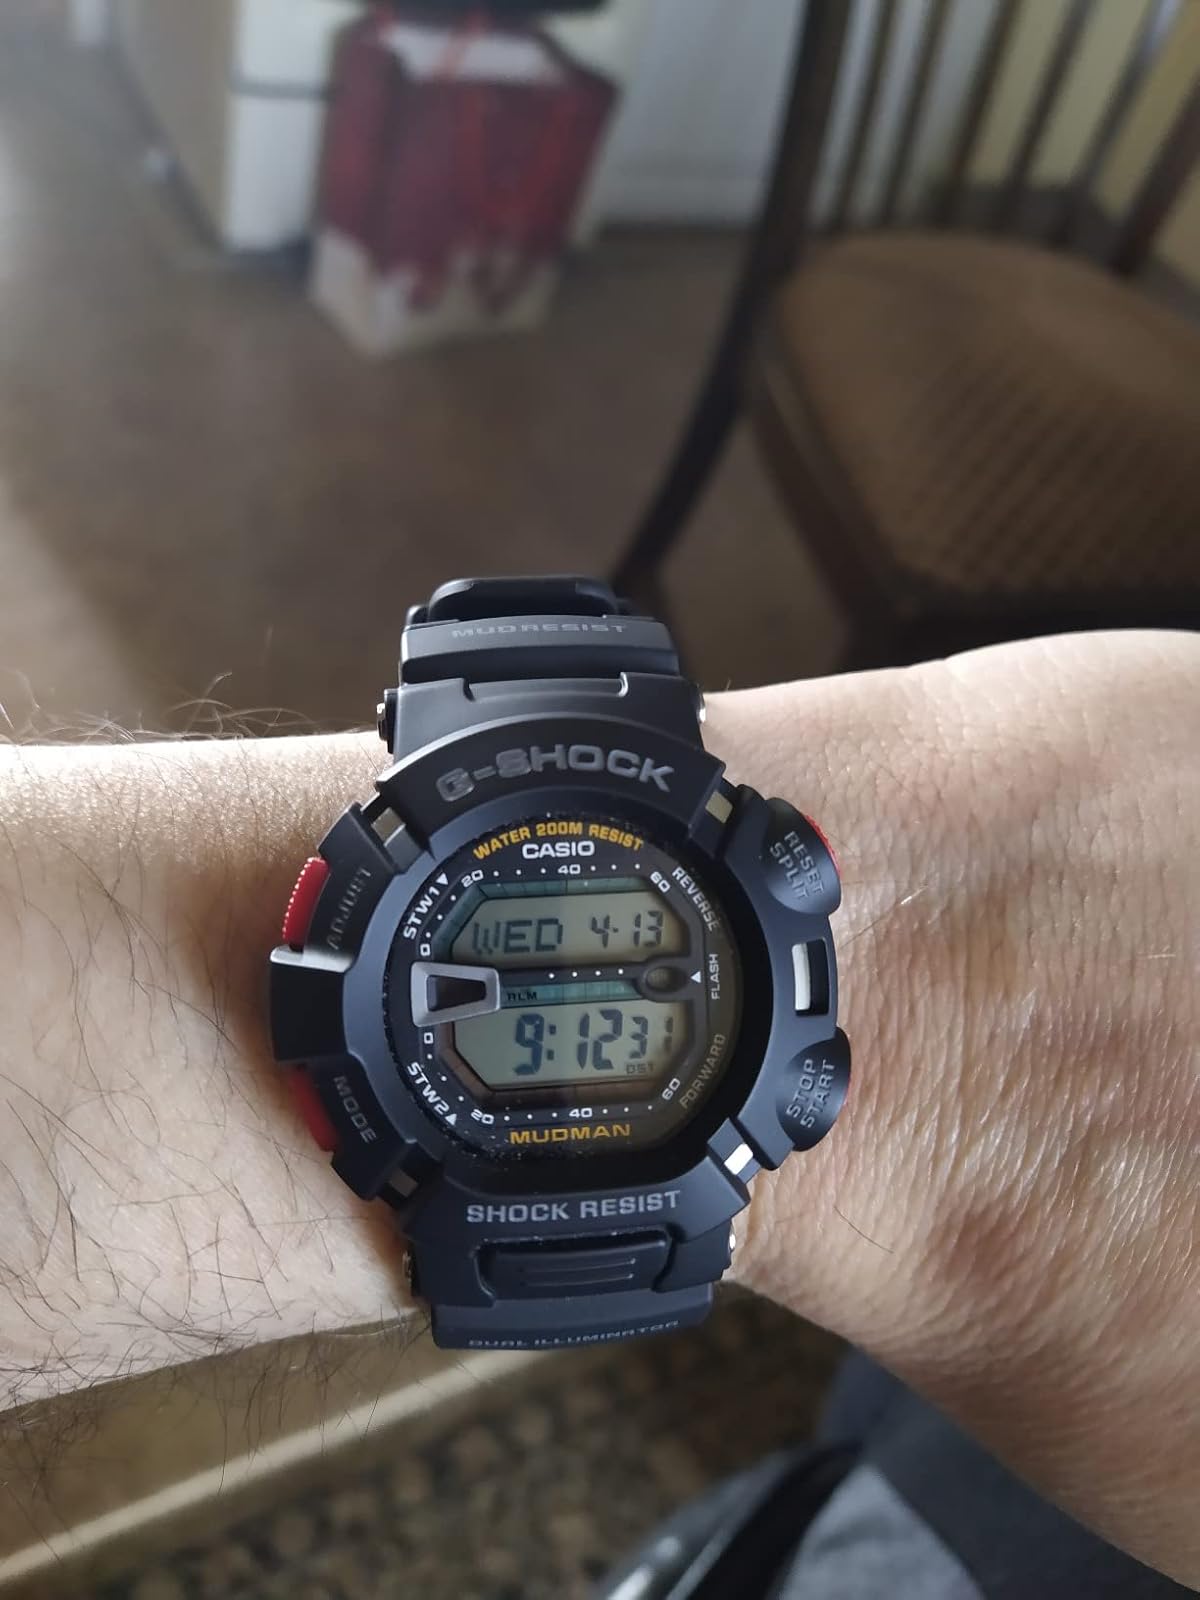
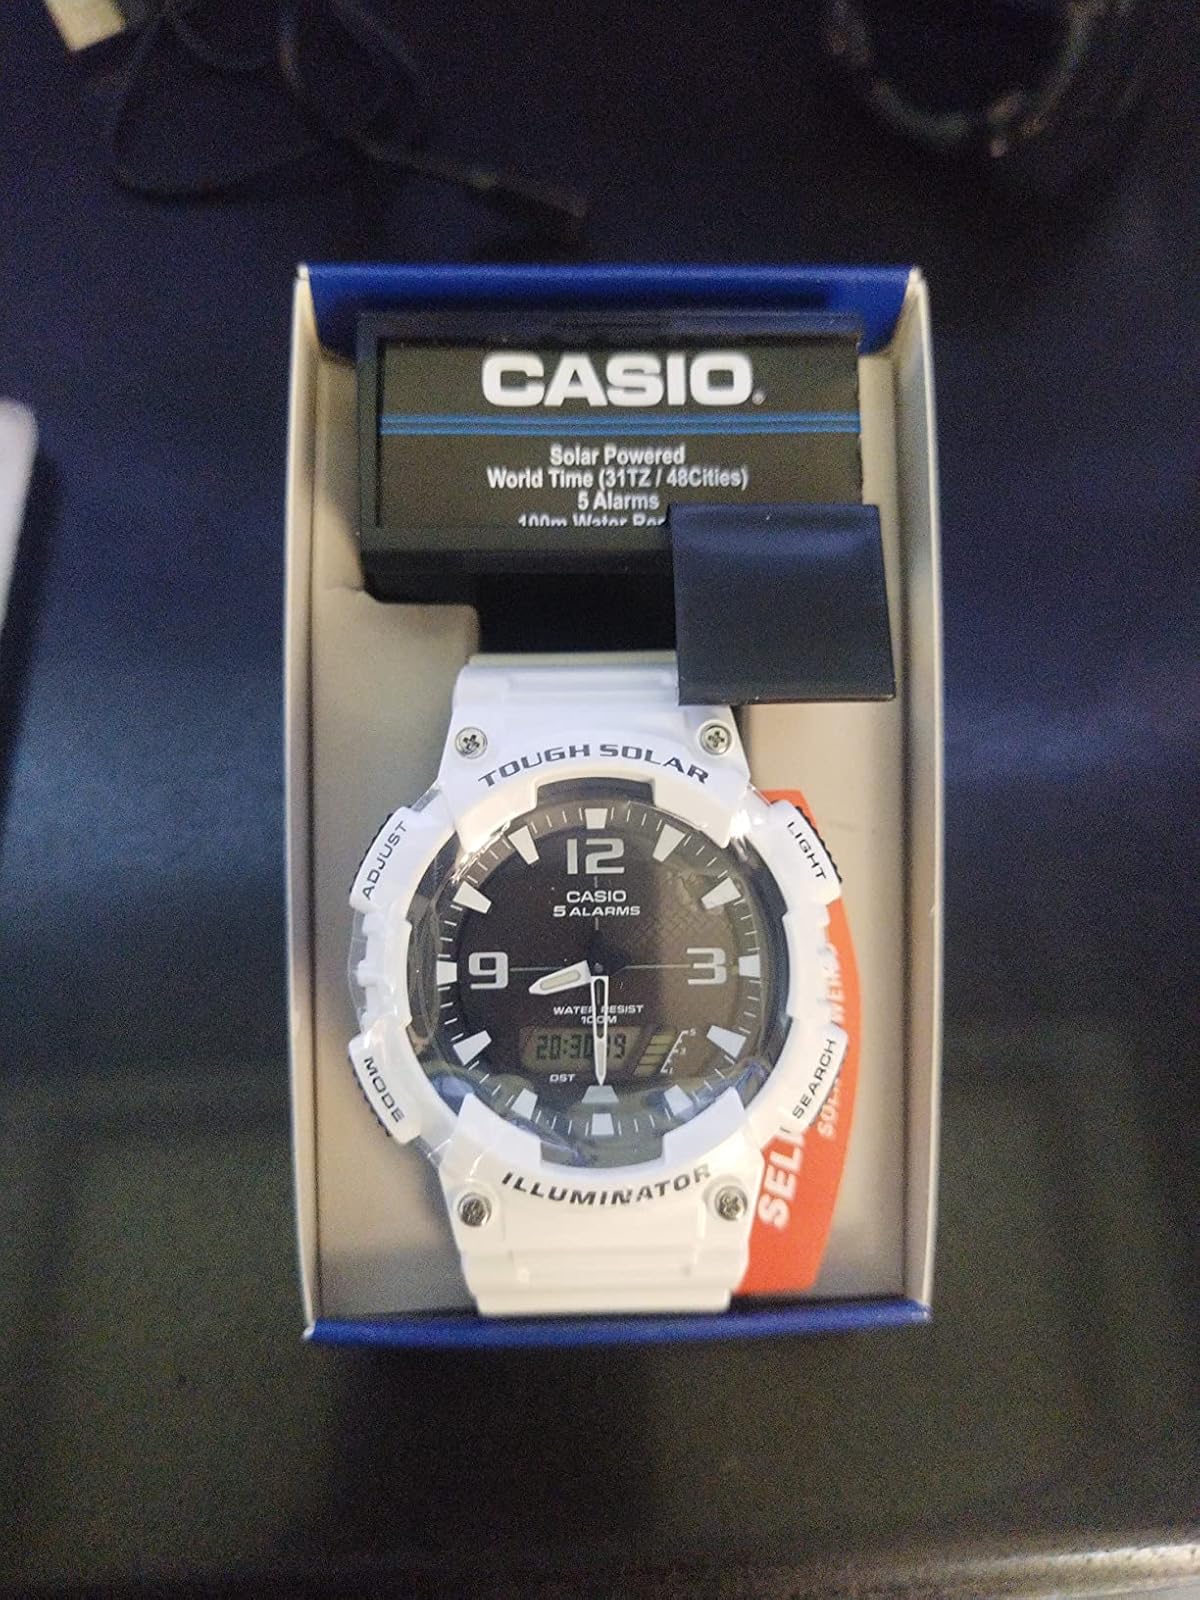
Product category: accessories_watch
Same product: no